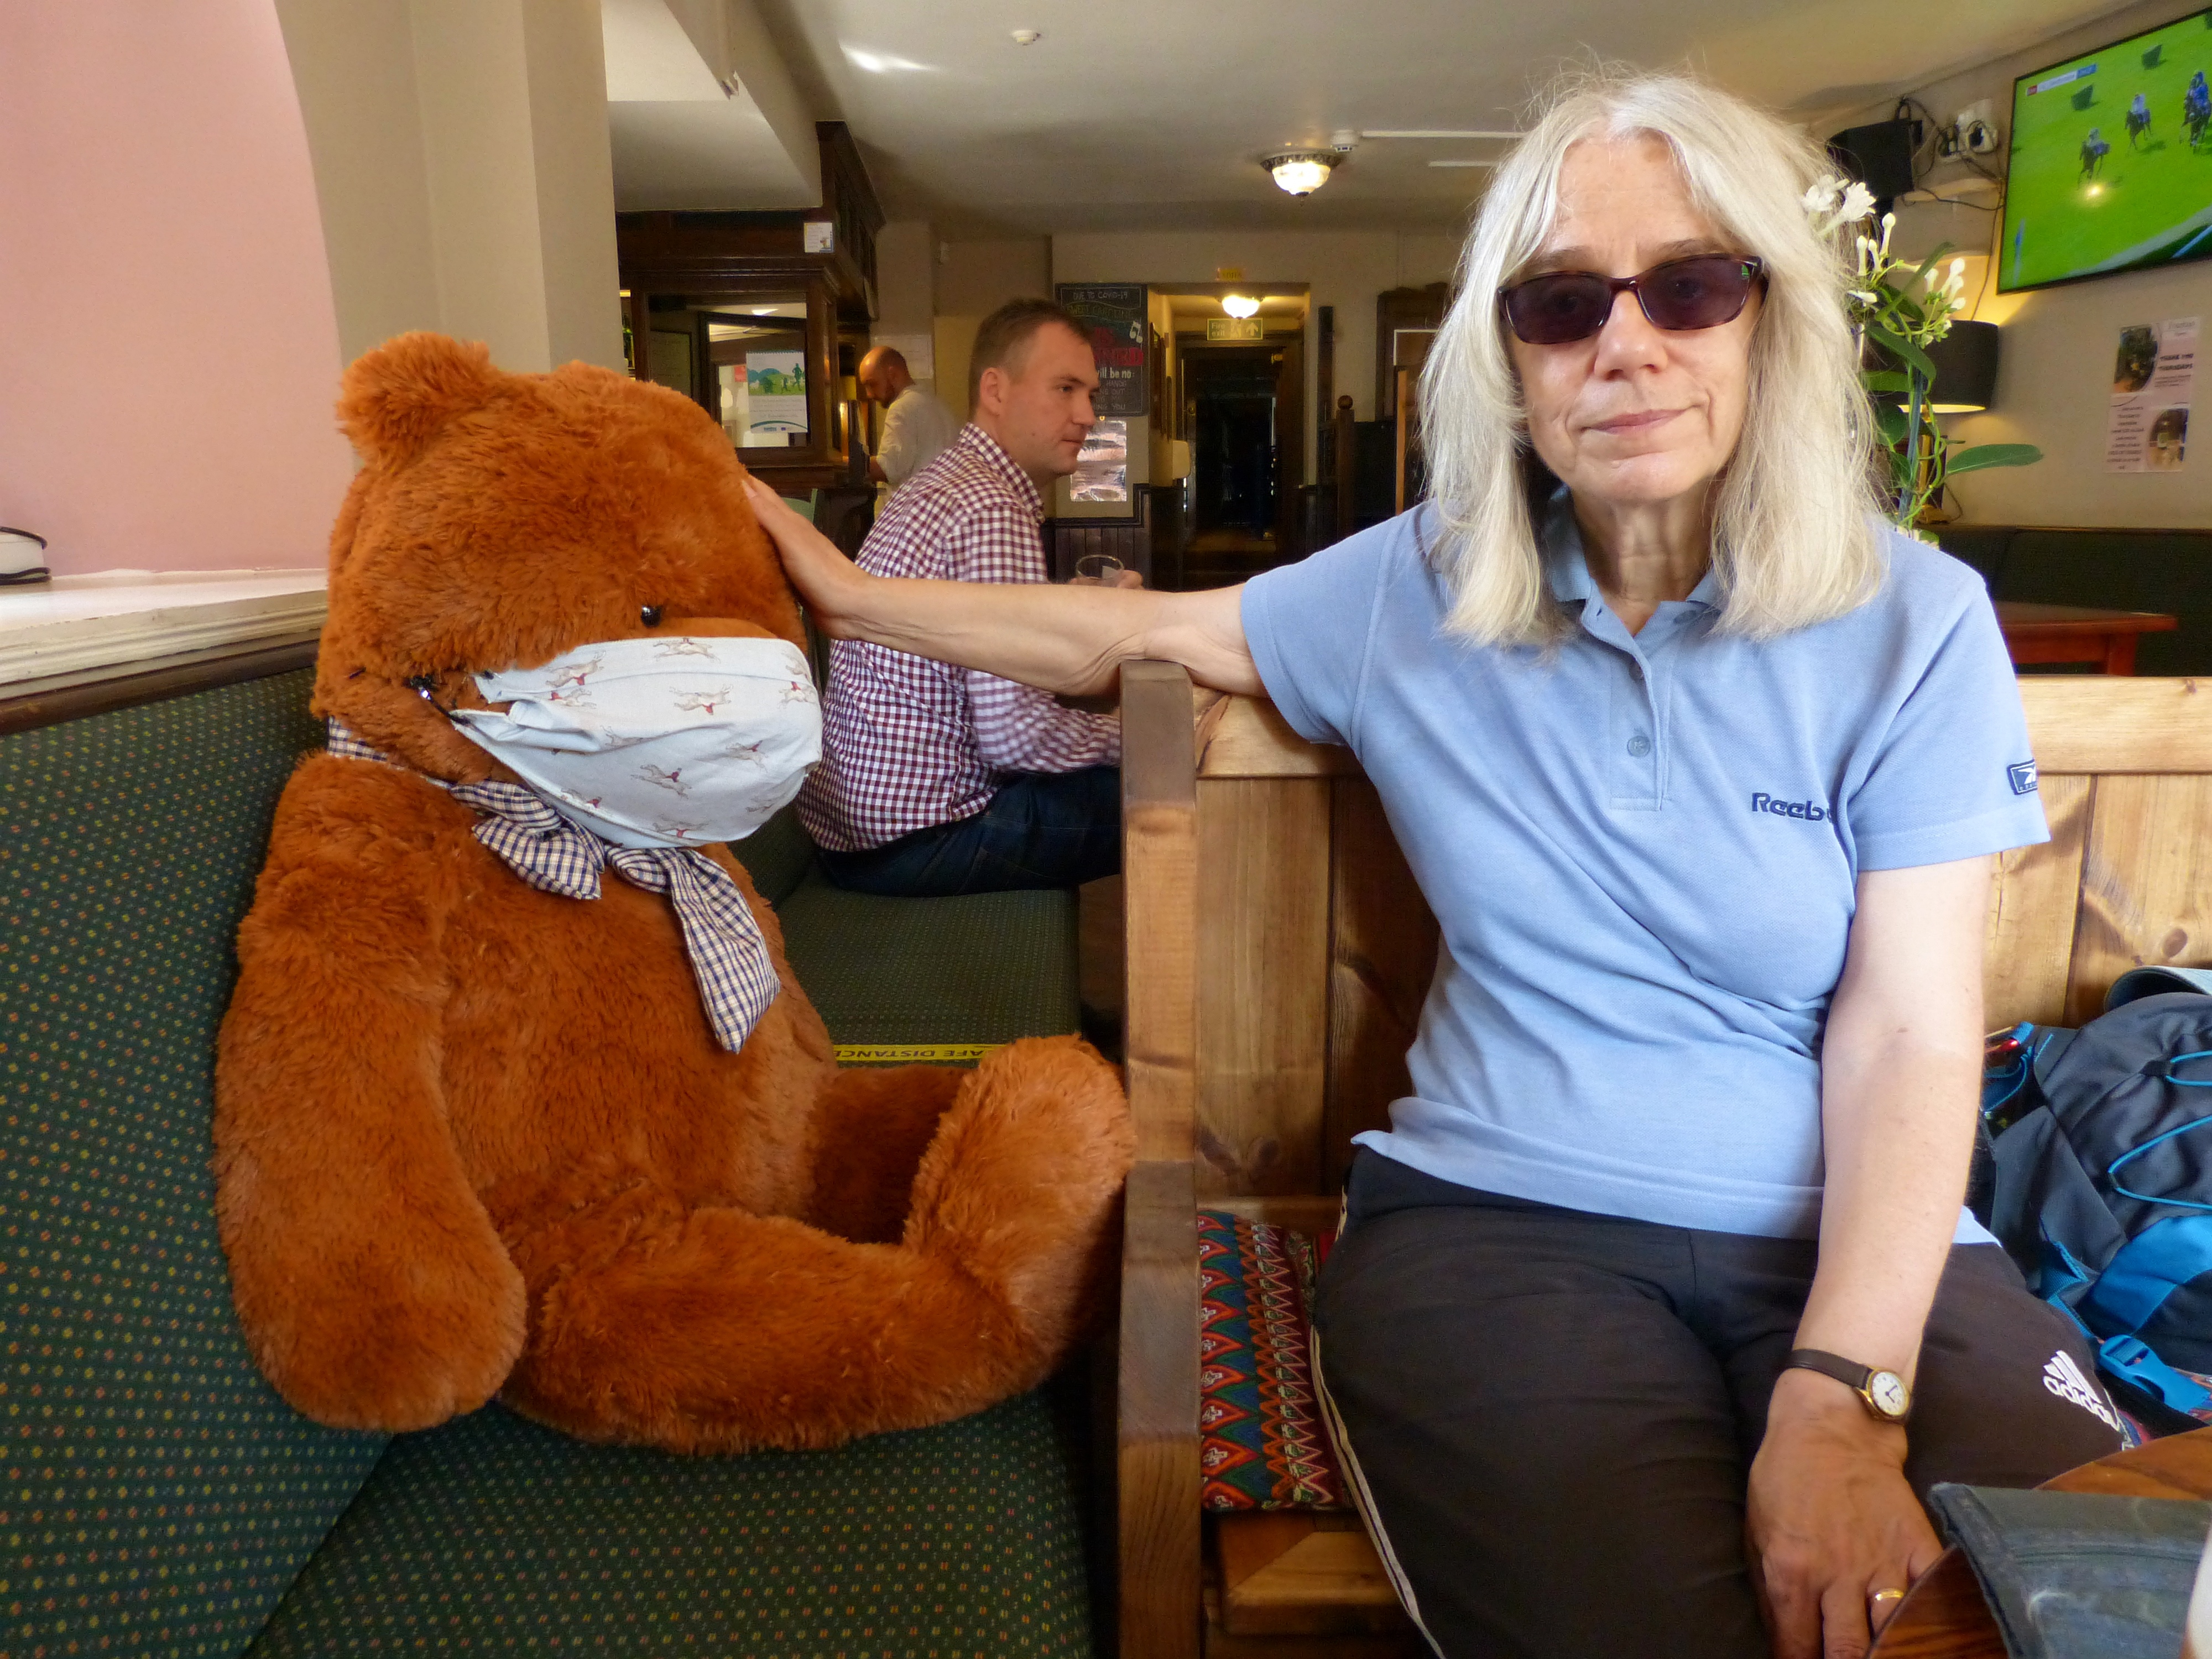
teddy, bear, comfort, vision care, Luggage and bags, toy, sunglasses, goggles, bag, eyewear, couch, thigh, fun, stuffed toy, leisure, flooring, human leg, event, plush, fur, lap, teddy bear, room, backpack, handbag, sitting, selfie, conversation, t shirt, luxury vehicle